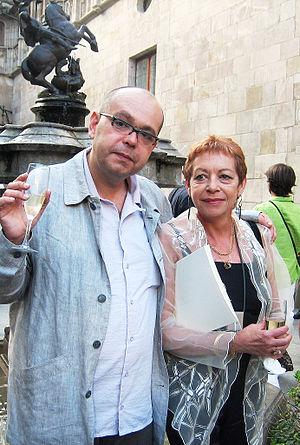
Maria Antònia Oliver i Cabrer, dite Maria Antònia Oliver, née le 4 décembre 1946 à Manacor, aux Îles Baléares, est une romancière, nouvelliste, dramaturge et traductrice espagnole de langue catalane qui réside à Barcelone depuis 1969. Elle est surtout connue pour ses romans et nouvelles, dont plusieurs romans policiers, mais également pour ses traductions en castillan et en catalan d'auteurs réputés, notamment Herman Melville, Mark Twain, Robert Louis Stevenson, Anton Tchekhov, Italo Calvino et Virginia Woolf.